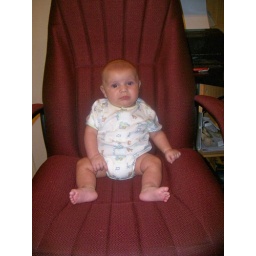
Sitting in Nana's office chair